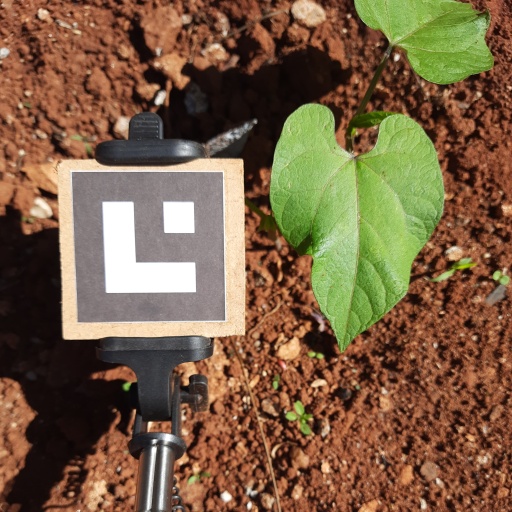
Observations: wavy surface, no eating holes, under sunlight